Amorbach Abbey

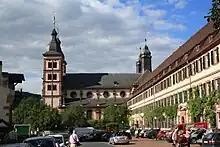
Amorbach Abbey

Rooms in the residence include the "Green Hall", in Neoclassical style, which is used as a concert hall. The library is a two-storied room with a gallery. It contains the abbey library from 1790 in addition to the collection of the Princes of Leiningen. The stairway- and gallery-railings were made by J.B. Berg in 1797/8. The ceiling fresco by Conrad Huber (1798) shows allegories of wisdom, virtue and science.